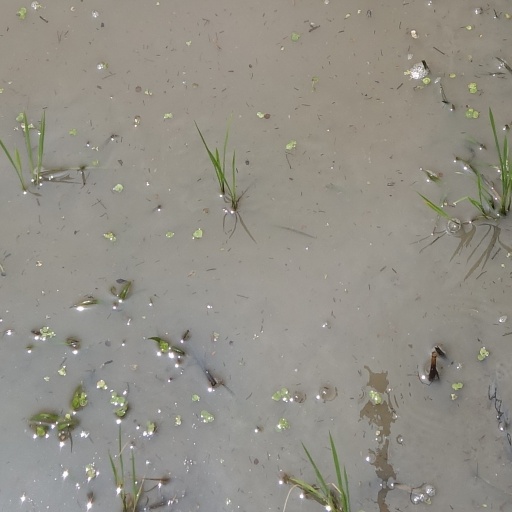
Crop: rice